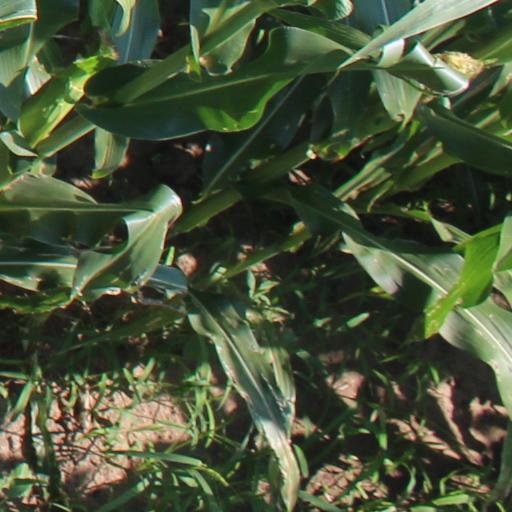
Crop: maize; corn